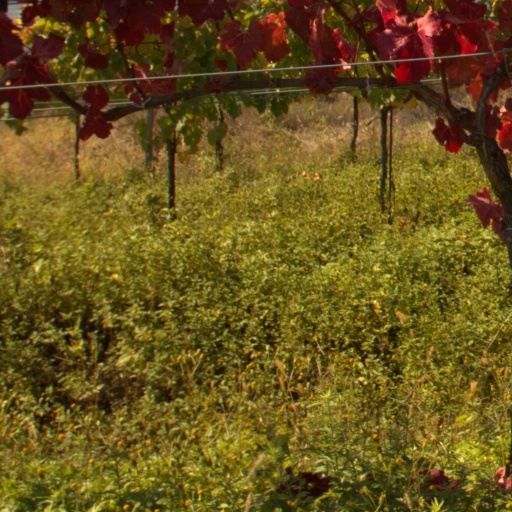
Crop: grape